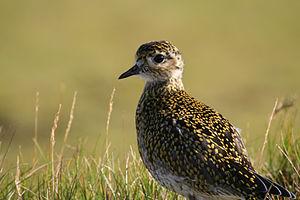
Le château de Baudry est un château situé entre les communes de Cerelles, dans le département d'Indre-et-Loire.